Windows Photo Gallery

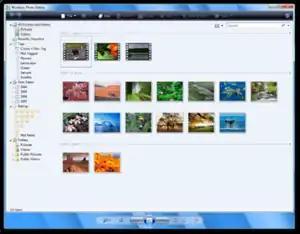
Windows Photo Gallery in Windows Vista

The first version of Windows Photo Gallery was included with all editions of Windows Vista and replaced Windows Picture and Fax Viewer. Themed photo slideshows with smooth transitions were only available in the Home Premium and Ultimate editions.